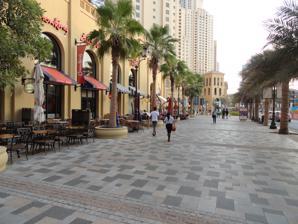
Building: The Walk, Dubai
Country: United Arab Emirates
Year built: 2007
Shopping mall in Dubai, United Arab Emirates The Walk Location Jumeirah Beach Residence , Dubai , United Arab Emirates Coordinates 25°04′38.00″N 55°08′05.53″E / 25.0772222°N 55.1348694°E / 25.0772222; 55.1348694 Opening date August 2008 Developer Dubai Properties Group Management DP Asset Management (Member of Dubai Properties Group ) Owner Dubai Properties Group No. of stores and services 330+ Website thewalk.ae The Walk at Jumeirah Beach Residence is a 1.7-kilometre strip at the ground and plaza level of the Jumeirah Beach Residence complex in Dubai , United Arab Emirates . It was developed by Dubai Properties Group , and was completed in 2007 and opened officially in August 2008. Fireworks At The Walk - 2020 The strip is a tourist attraction, with activities such as street painting, recycled art displays, comedy shows, sand sculptures, photography displays, and booths selling fashion accessories and crafts. It is located adjacent to Hilton Dubai Jumeirah and Hilton Dubai The Walk, which opened their doors in October 2000, introducing Dubai’s ‘golden mile’ in Jumeirah to the signature service and quintessential hospitality associated with the Hilton Worldwide Resorts brand. See also List of shopping malls in Dubai References